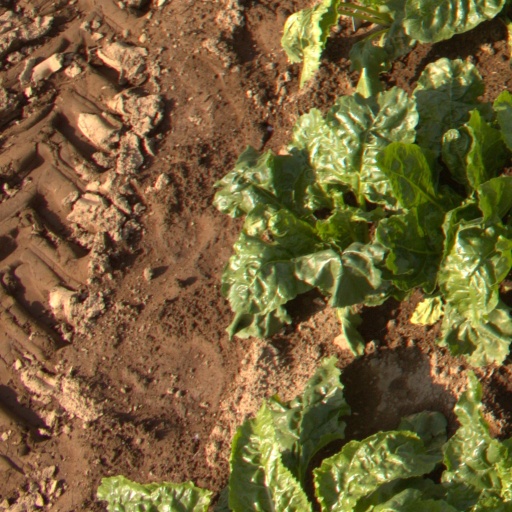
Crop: sugar beet